Magalia Community Church

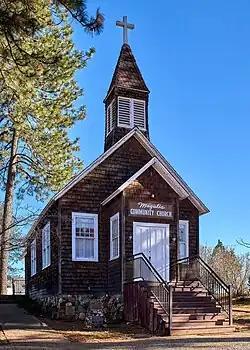
Magalia Community Church (2024)

Magalia Community Church is a historic church located on Stirling Highway in Magalia, California, United States. Construction of the church began in 1850 but was left incomplete, resulting in only the floor and 4 walls. Completion of the church was not accomplished until 1904. It was added to the National Register of Historic Places in 1982.